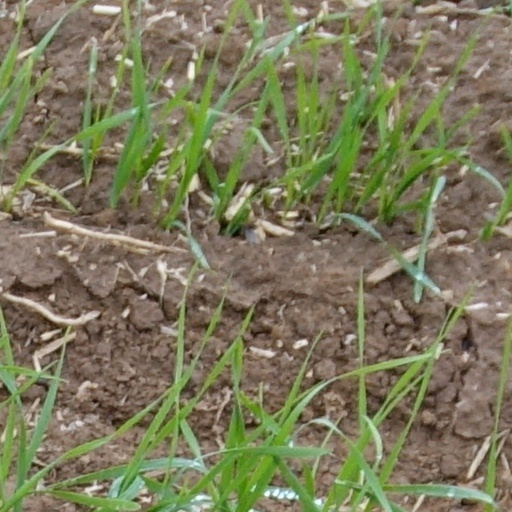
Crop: wheat